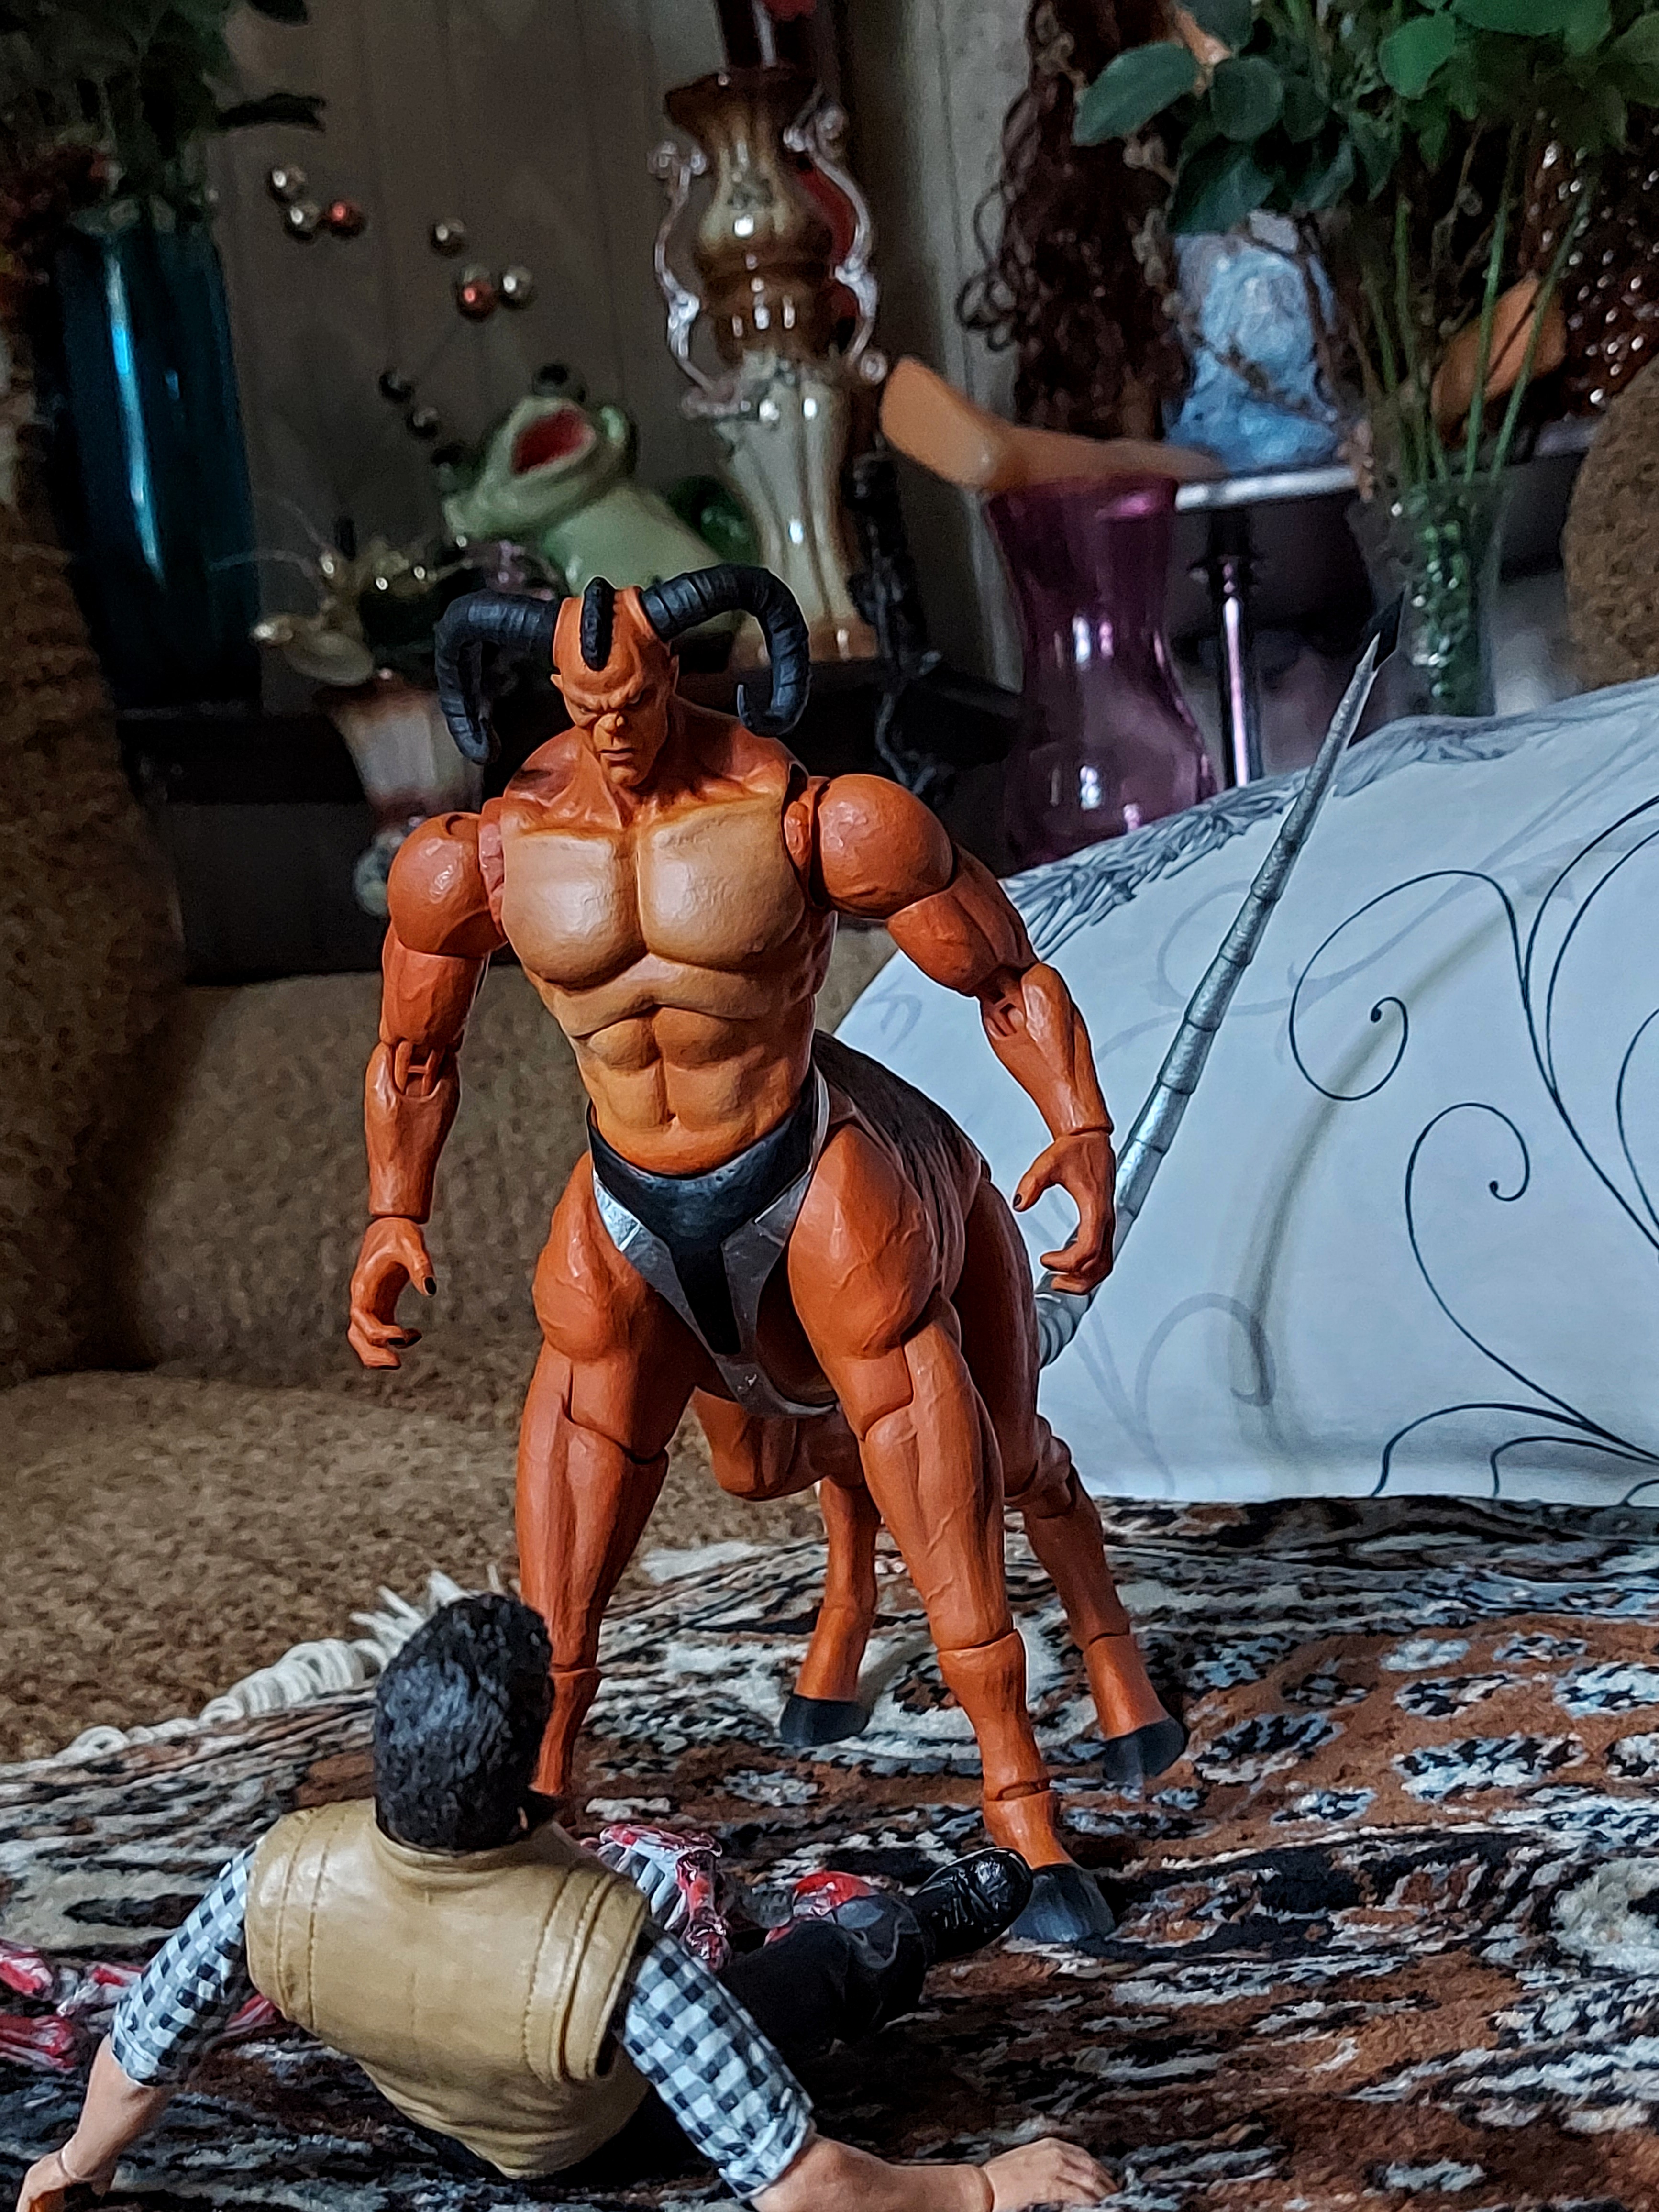
Shokan, storm, collectibles, warrior, fighter, action, figure, flowerpot, plant, toy, houseplant, thigh, art, chest, Barechested, cg artwork, human leg, event, undergarment, fictional character, action figure, abdomen, fun, performance art, boot, shorts, flooring, bodybuilding, flesh, armour, fiction, costume, metal, sitting, performing arts, entertainment, underpants, vacation, illustration, competition event